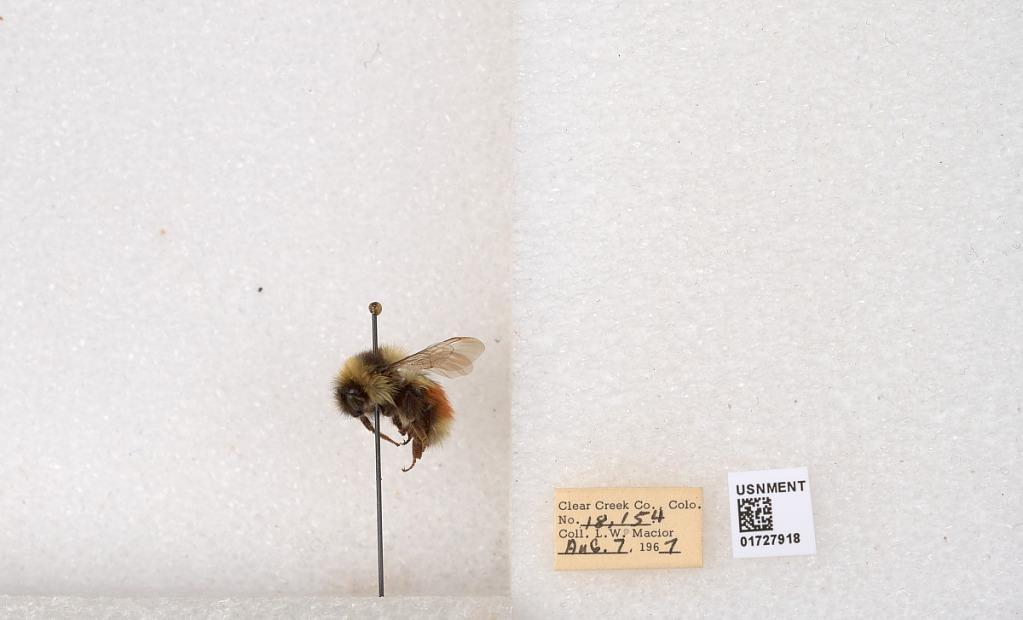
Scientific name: Bombus (Pyrobombus) sylvicola Kirby
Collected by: L. Macior
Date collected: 1967-8-7
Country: United States
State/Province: Colorado
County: Clear Creek
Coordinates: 39.6891, -105.644